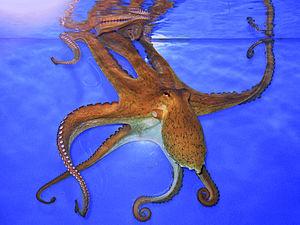
La pieuvre commune ou poulpe commun est une espèce de pieuvre de la famille des octopodidés vivant dans les eaux côtières des mers tropicales et sub-tropicales. C'est l'espèce de pieuvre la plus étudiée, notamment pour son intelligence particulièrement élevée pour un invertébré.